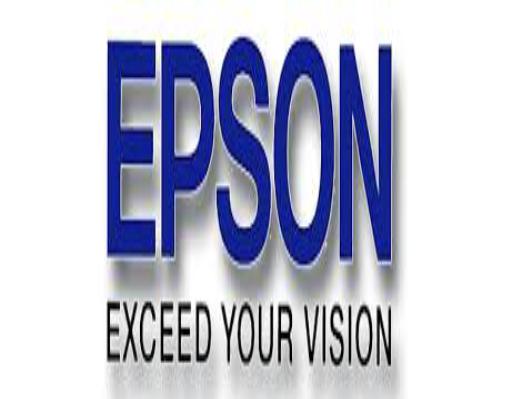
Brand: EPSON
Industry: Electronic